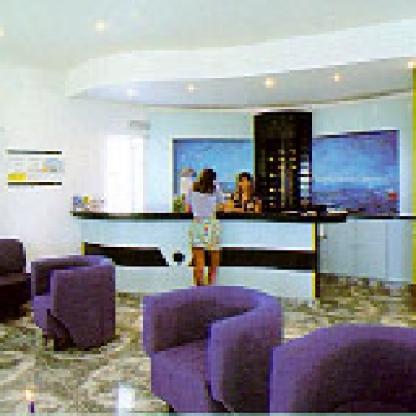
Scene: Indoor